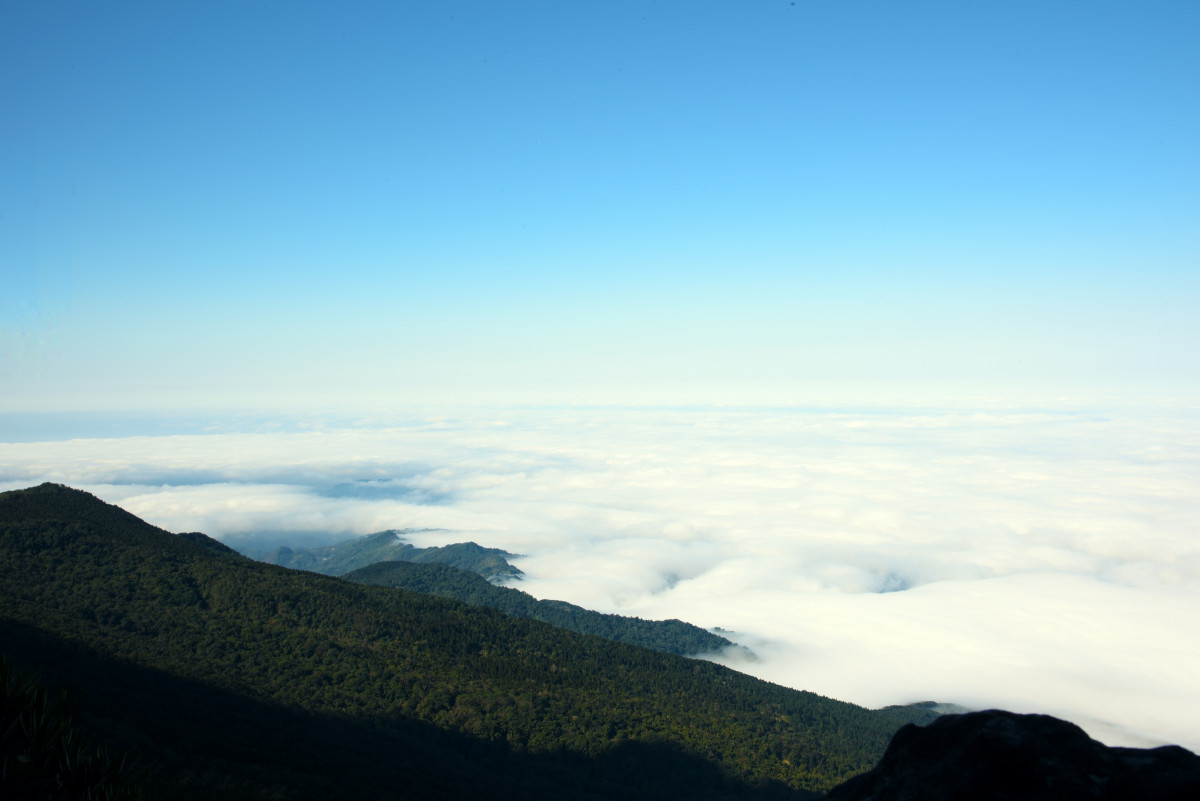
Tags: horizon, cloud, sky, hill, dawn, mountain range, ridge, summit, plateau, fell, landform, geographical feature, atmospheric phenomenon